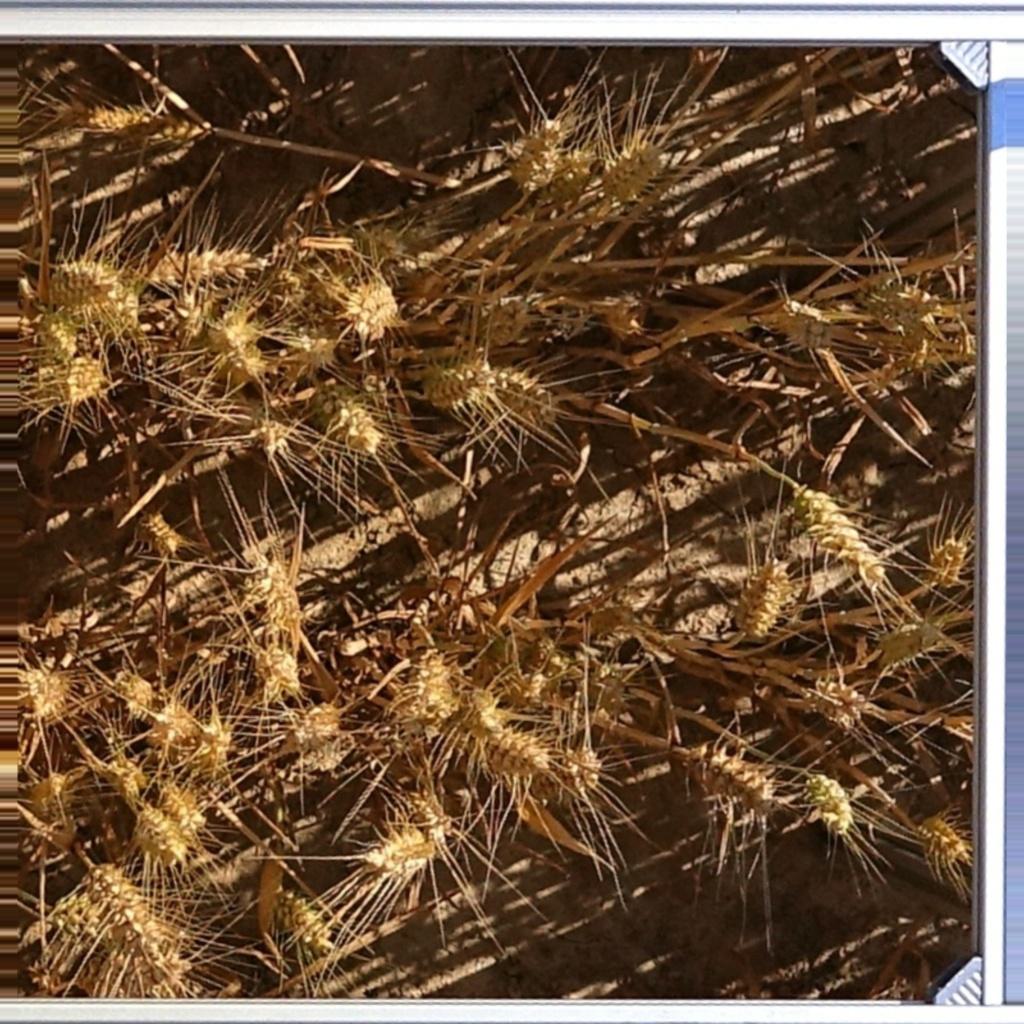
Country: France
Location: VLB
Wheat development stage: Ripening